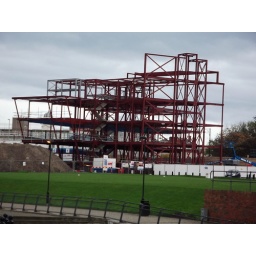
This is the steel skeleton of the new BT building near to the market in Shields.